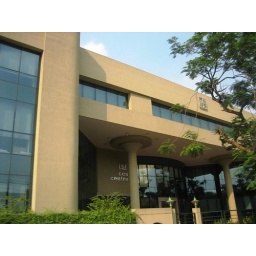
An office building in Nabadiganta, Calcutta.